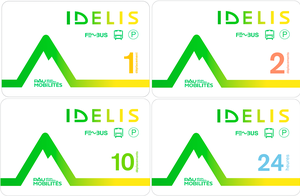
Tickets du réseau de bus Idelis (de Pau) en 2020
Les transports en commun de Pau sont un réseau de transport en commun desservant Pau et son agglomération.